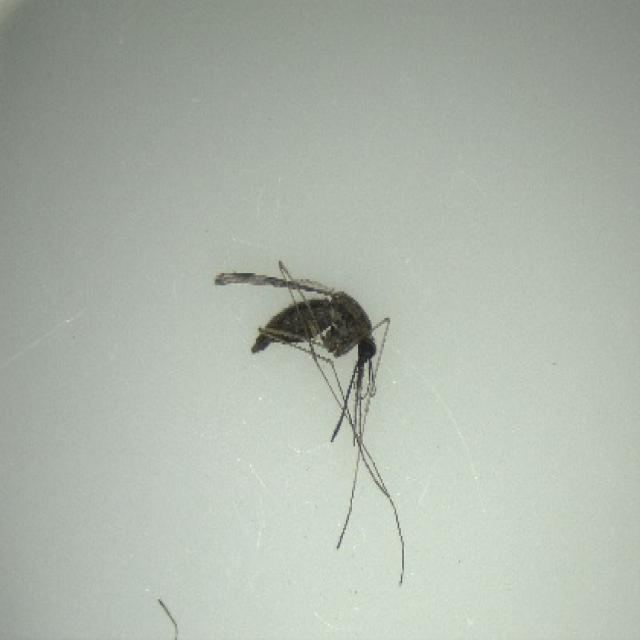
Species: anopheles_sinensis